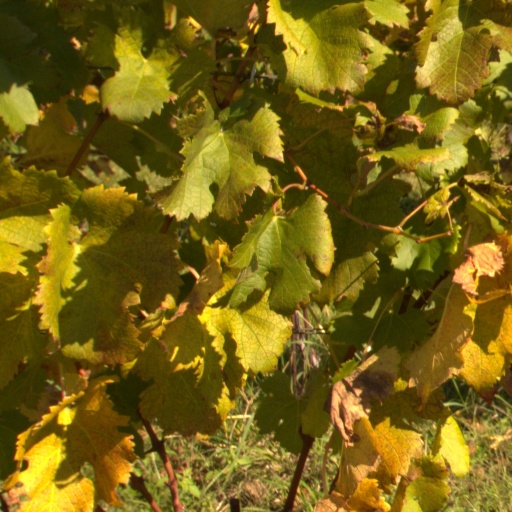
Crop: grape